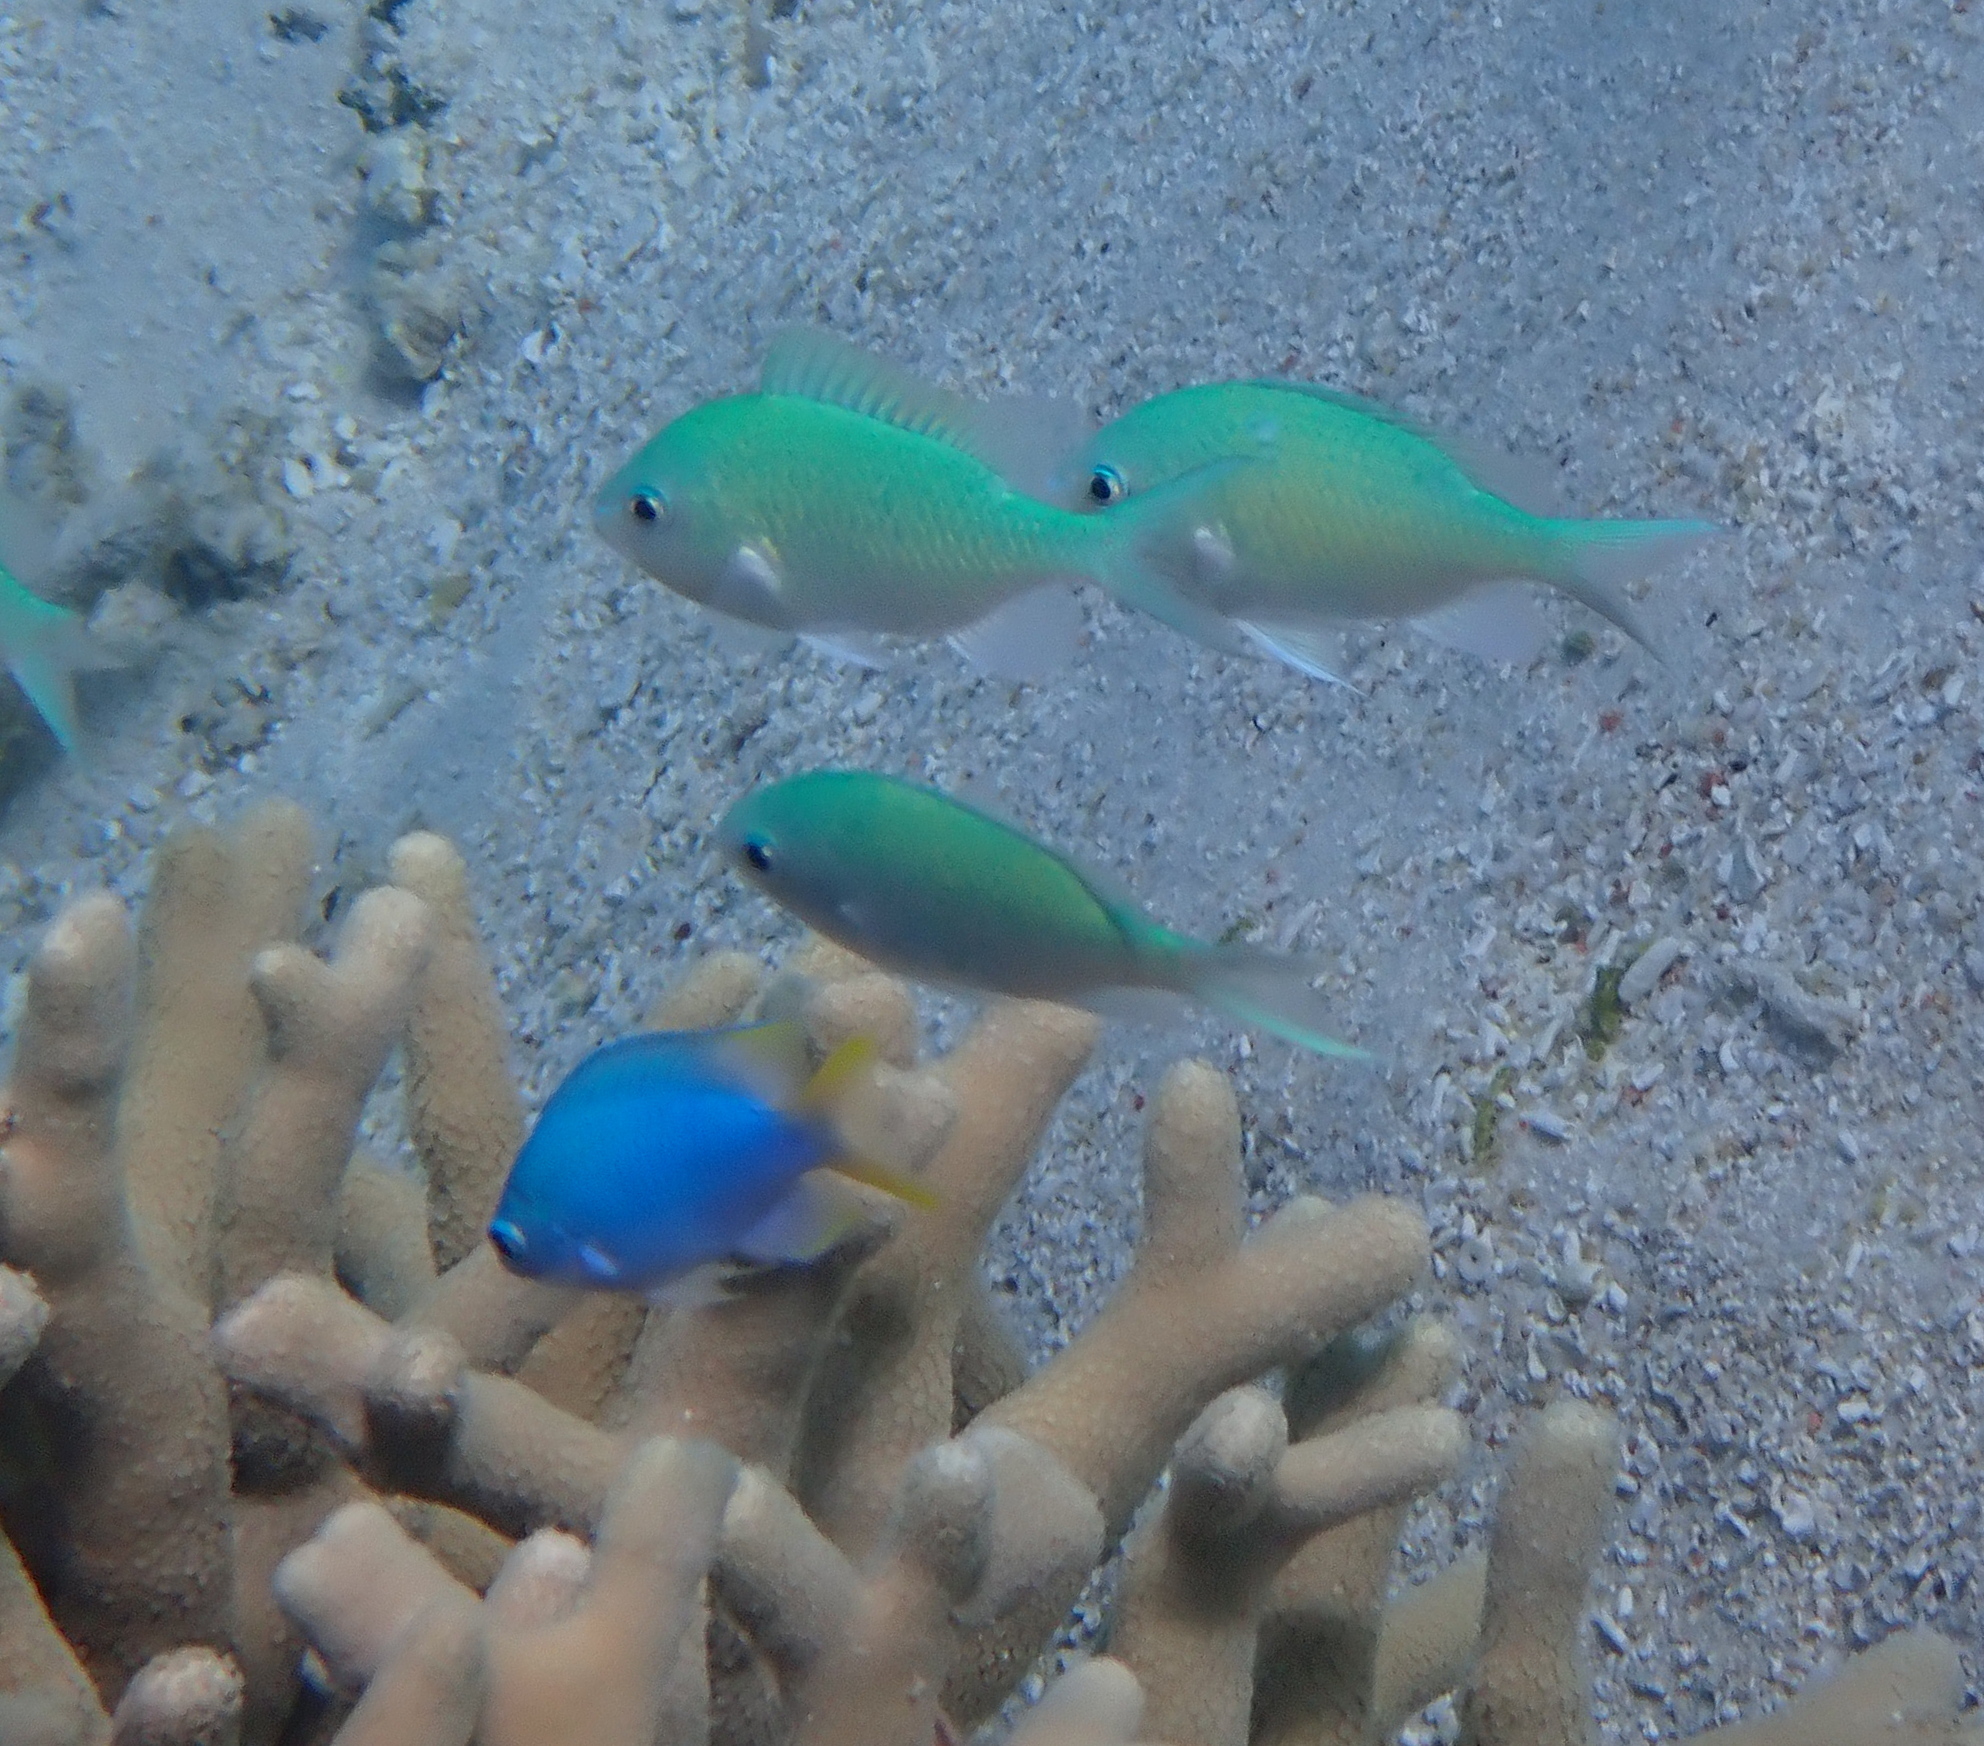
Chromis viridis (Blue-green Chromis)